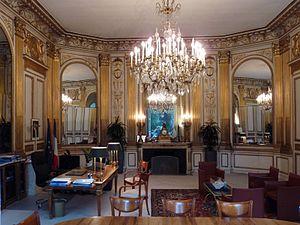
Le bureau du ministre à l'hôtel du Châtelet, Paris. Photo prise lors des journées du patrimoine 2011.
L'hôtel du Châtelet est un bâtiment néoclassique situé au 127, rue de Grenelle, dans le 7ᵉ arrondissement de Paris.